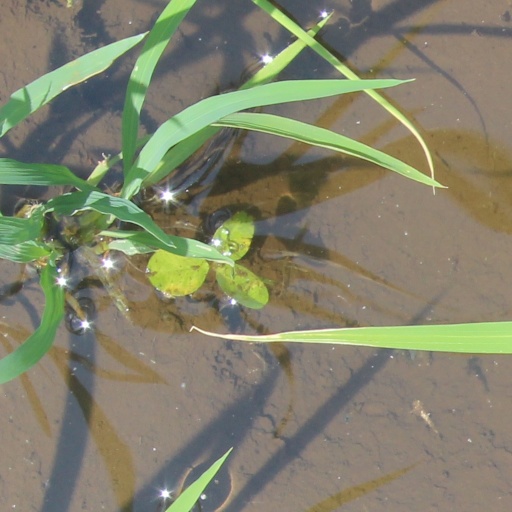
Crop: rice